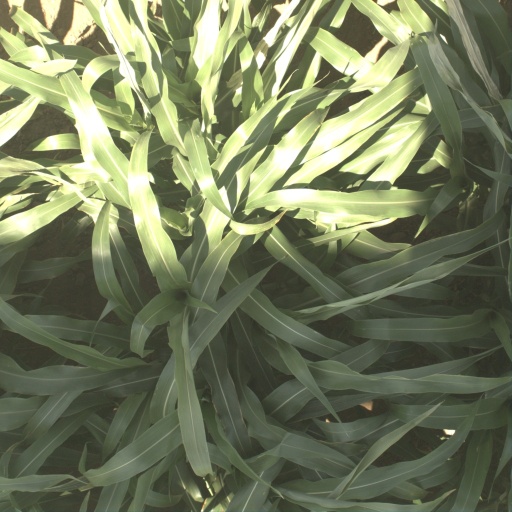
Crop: sorghum